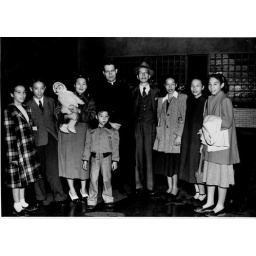
Lubeck Family arrives in Denver from train from San Francisco from boat from Hong Kong and is met by Father Reagan.